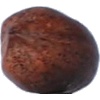
Label: Nut Pecan 1